Lathial

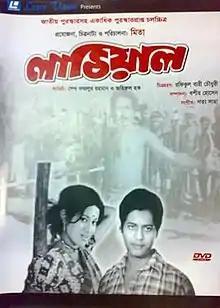
DVD cover for "Lathial"

Lathial is a Bangladeshi film directed by Narayan Ghosh Mita. The film is the first recipient of National Film Awards. This film was awarded with 6 different categories including Best Film, Best Director, Best Actor, Best Supporting Actor, Best Supporting Actress, Best Art Director.